Jack Scully

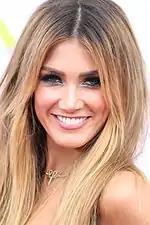
Goodrem believed Nina and Jack were soul mates, despite the ups and downs they endured during their relationship.

During a trip away to the beach, Jack realised he was attracted to Nina Tucker (Delta Goodrem) and he thought about replacing Lori with her. Jack and Nina are cast in Harold Bishop's (Ian Smith) play "Mission Erinsborough", and they began an affair. Peter Mattessi of "The Age" said Jack and Nina's love "bubbled until it almost erupted." Nina broke up with her boyfriend Taj Coppin (Jaime Robbie Reyne) to be with Jack, but when Jack tried to do the same with Lori, he learnt she had been paralysed from the waist down due to a fall. Jack became torn over whether to leave Lori and be with Nina and he confided in his younger sister, Michelle. Mattessi said bringing in another character to the story meant "more tension, which delivered a bigger climax" and provided weeks of fallout. Both Lori and Taj find out about Nina and Jack, and Nina decides to remain single. However, she and Jack eventually decide to begin their relationship again.